Old Bet

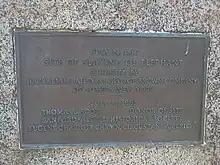
Marker of site in Alfred, Maine where Old Bet was shot dead

Old Bet (died July 24, 1816) was the first circus elephant and the second elephant brought to the United States. There are reports of an elephant brought to the United States in 1796, but it is not known for certain that this was the elephant that was later named Old Bet.